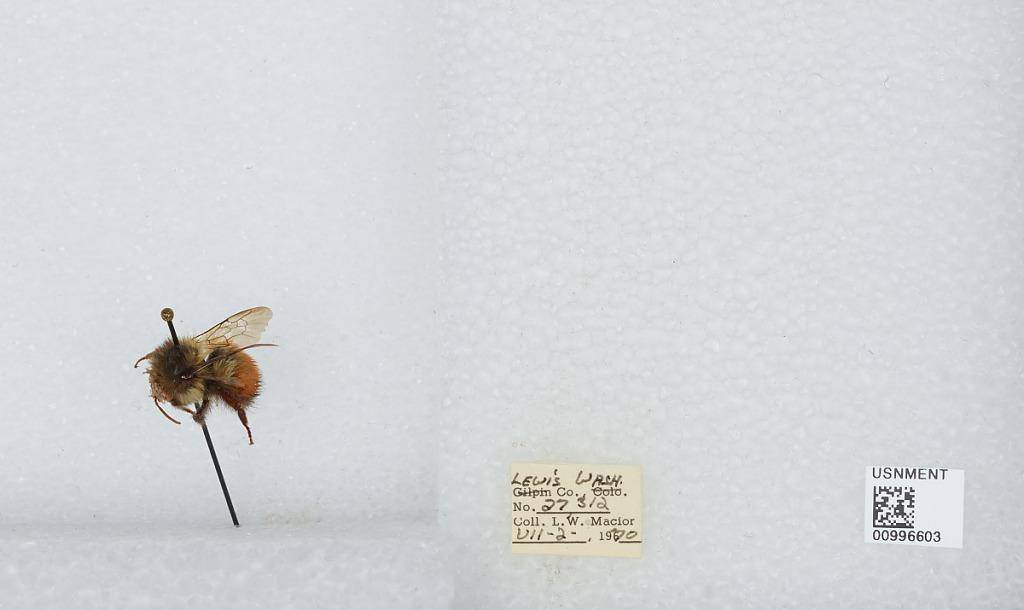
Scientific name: Bombus (Pyrobombus) melanopygus Nylander
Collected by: L. Macior
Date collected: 1970-7-2
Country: United States
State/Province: Washington
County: Lewis
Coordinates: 46.58, -122.4